The Engine Collection

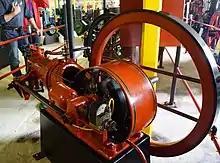
The Holstebro Engine is a typical 1930 stationary engine design. One cylinder with an open crankcase and a large flywheel. Fuel: petrol/ kerosene. 8 Hp at 380 RPM.

The Engine Collection is a museum located in Grenå, Denmark. It holds Northern Europe's largest collection of stationary engines, featuring over 450 engines on display, the majority of which have been restored and remain operational.